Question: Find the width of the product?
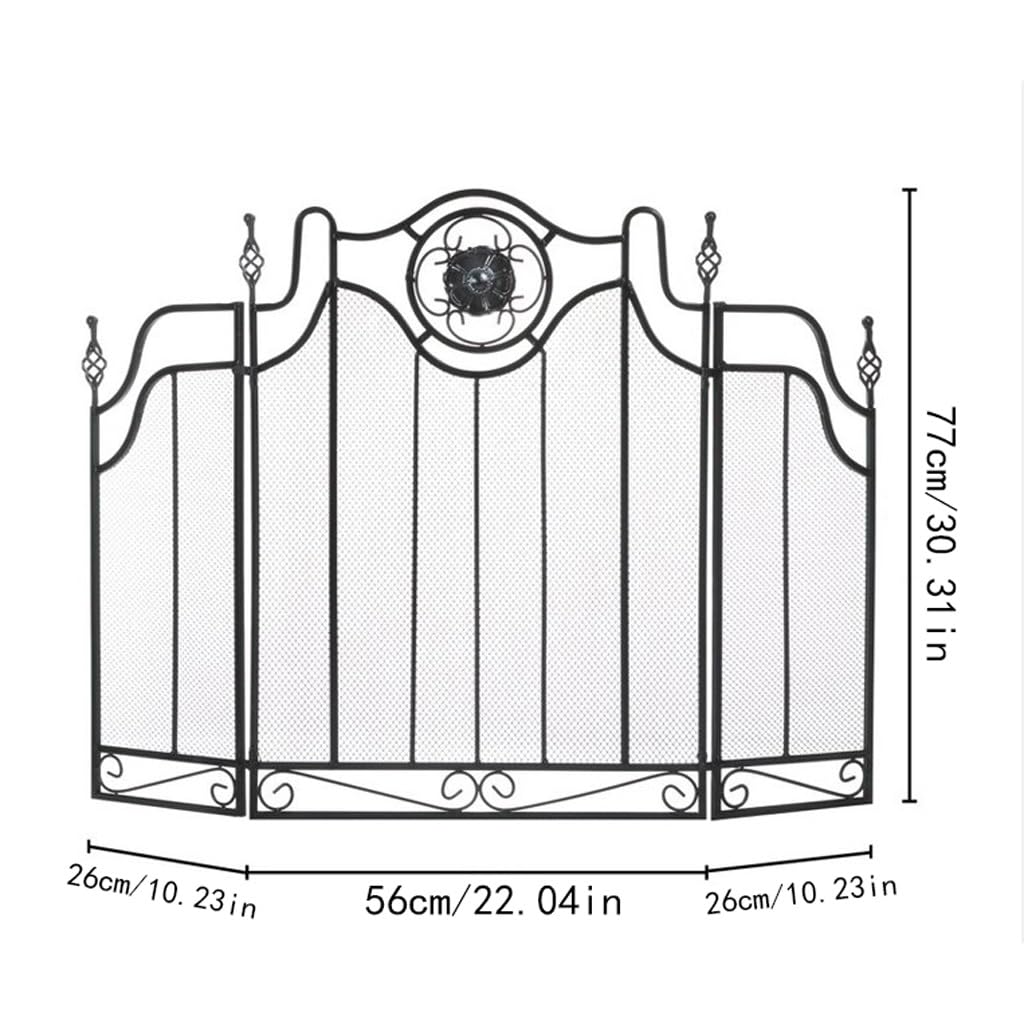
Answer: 4.0 inch